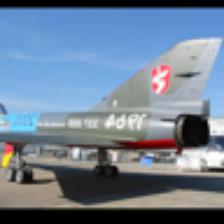
Label: NonHuman